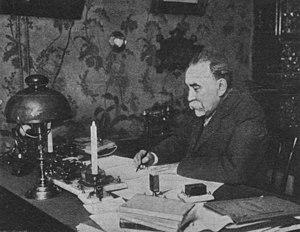
Le Feuillet de Saint-Pétersbourg est un journal politique, social et littéraire de Saint-Pétersbourg, qui paraît de 1864 à 1918.